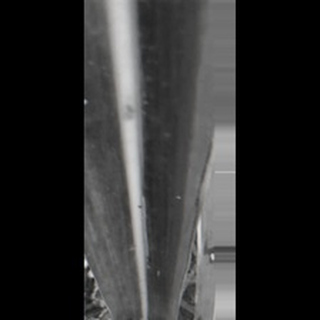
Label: sugarcane_yellow_leaf_disease